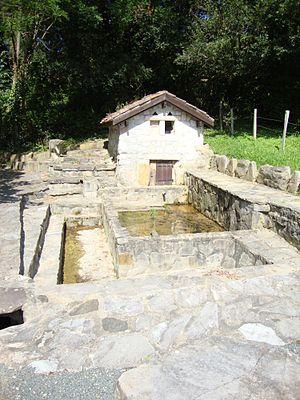
Lavoir à Acotz ou Akotze
Acotz est un quartier de commune de Saint-Jean-de-Luz dans le département des Pyrénées-Atlantiques. Il est situé au nord-ouest de la commune de Saint-Jean-de-Luz, à cinq kilomètres du centre ville et à seulement un kilomètre du centre ville de Guéthary.